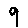
Label: 9